Body schema

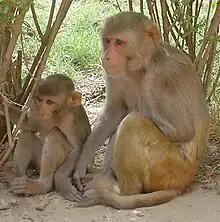
Rhesus macaques are able to be trained to use rudimentary tools, but have never been proven to use tools spontaneously in the wild.

Not only is it necessary for the body schema to be able to integrate and form a three-dimensional representation of the body, but it also plays an important role in tool use. Studies recording neuronal activity in the intraparietal cortex in macaques have shown that, with training, the macaque body schema updates to include tools, such as those used for reaching, into the body schema. In humans, body schema plays an important role in both simple and complex tool use, far beyond that of macaques. Extensive training is also not necessary for this integration.